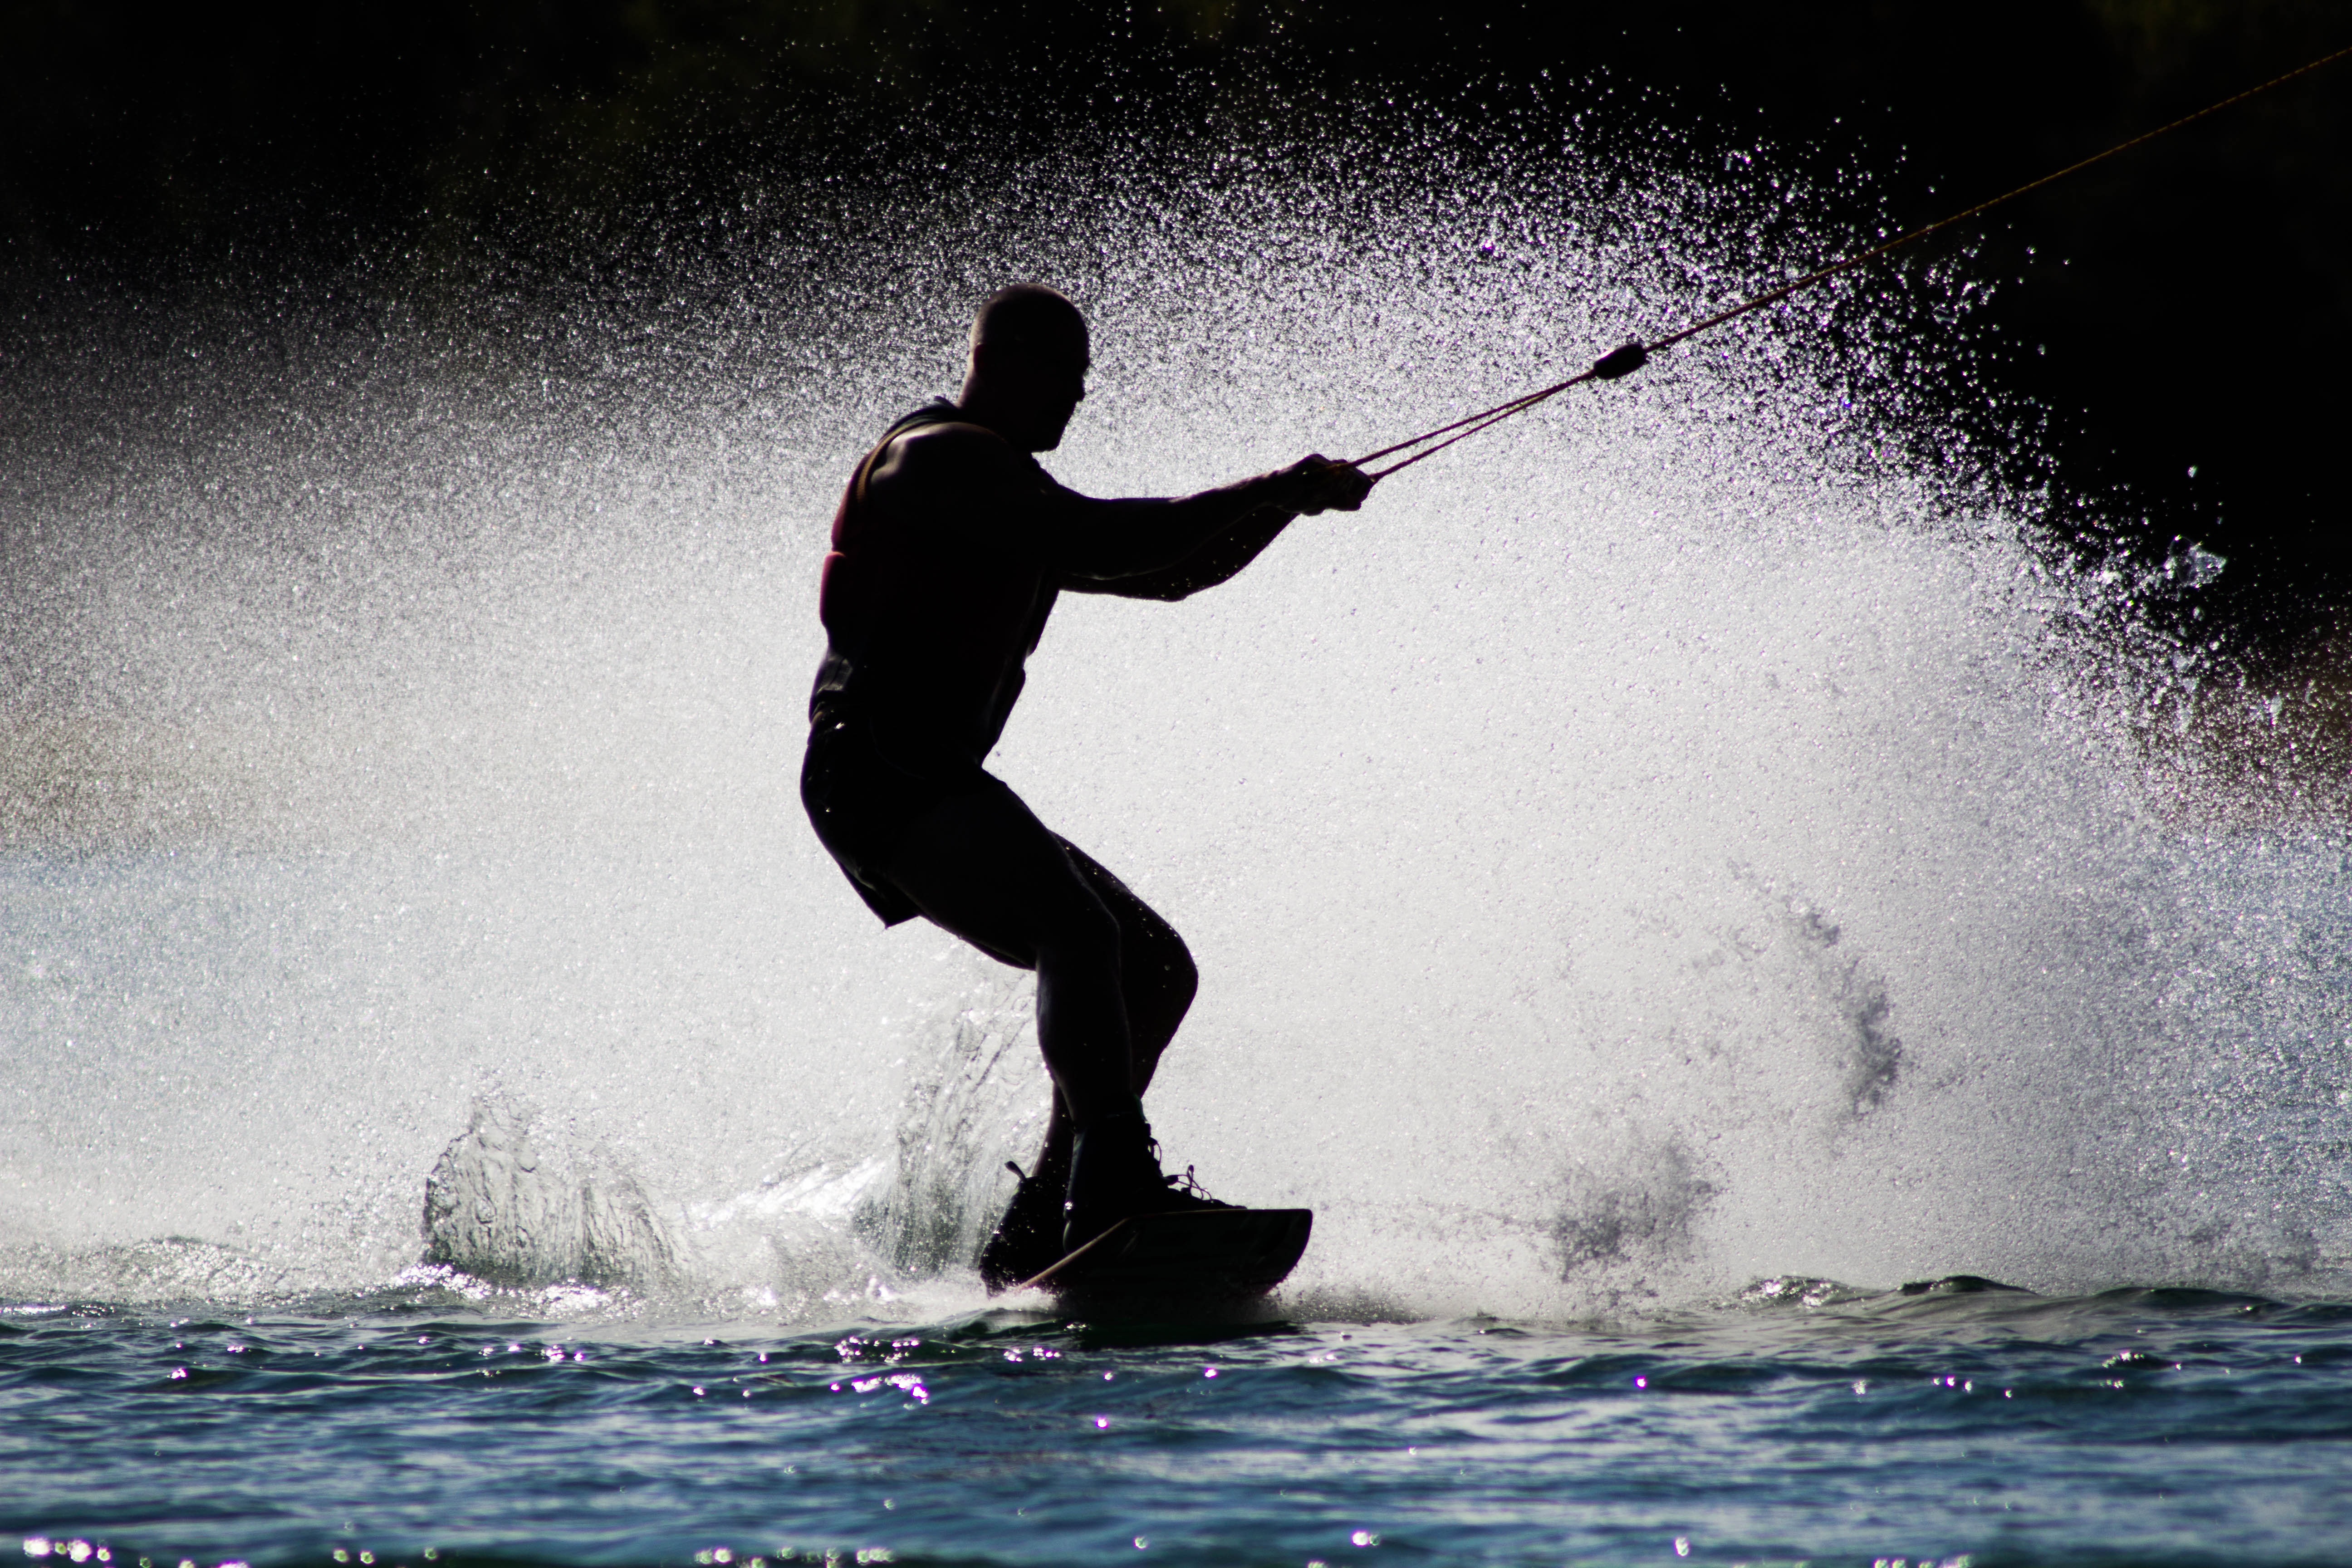
man, sea, water, ocean, silhouette, person, wave, surfboard, extreme sport, wakeboarding, sports, water splash, water sport, waterskiing, wind wave, boardsport, surfing equipment and supplies, surface water sports